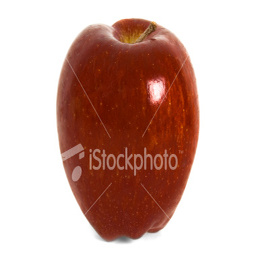
Label: Apple